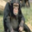
Label: chimpanzee